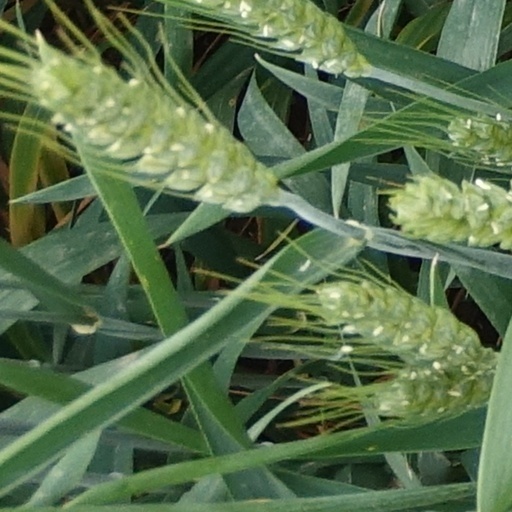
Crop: wheat